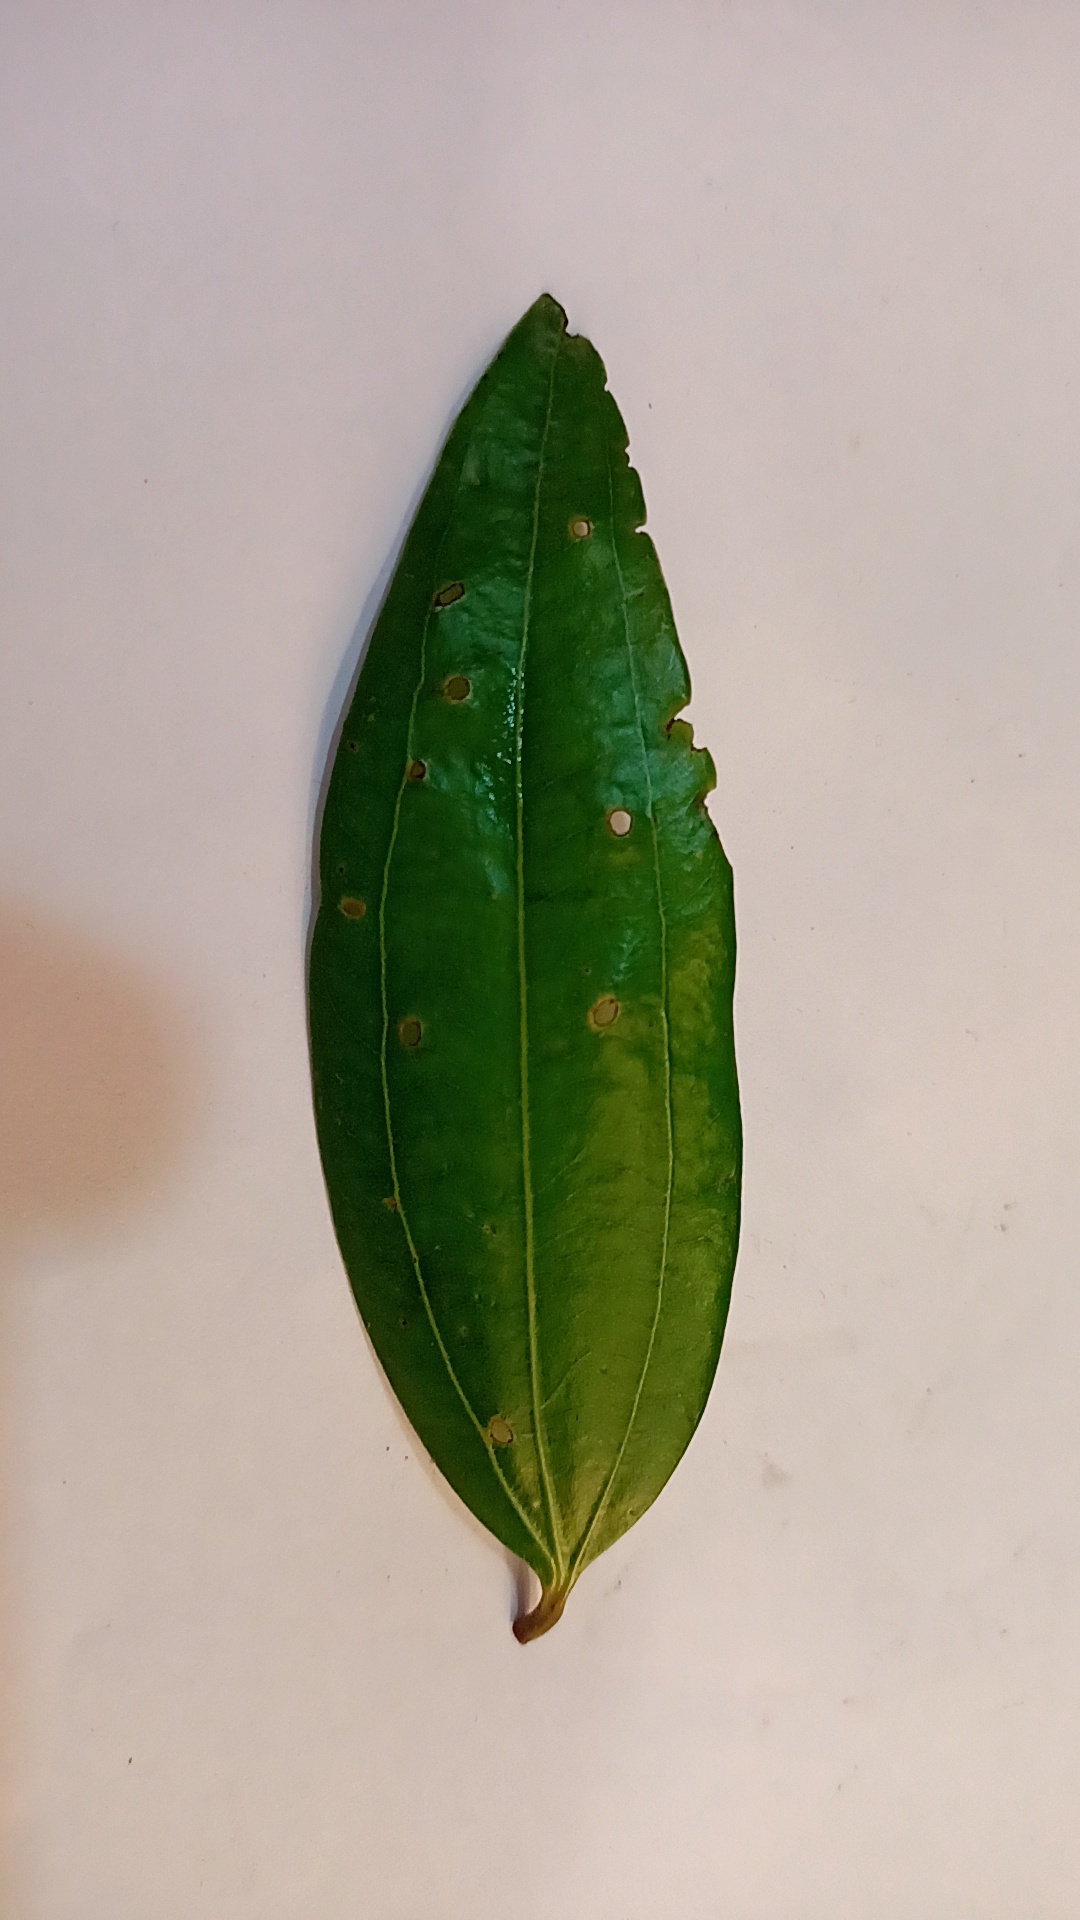
Label: Disease